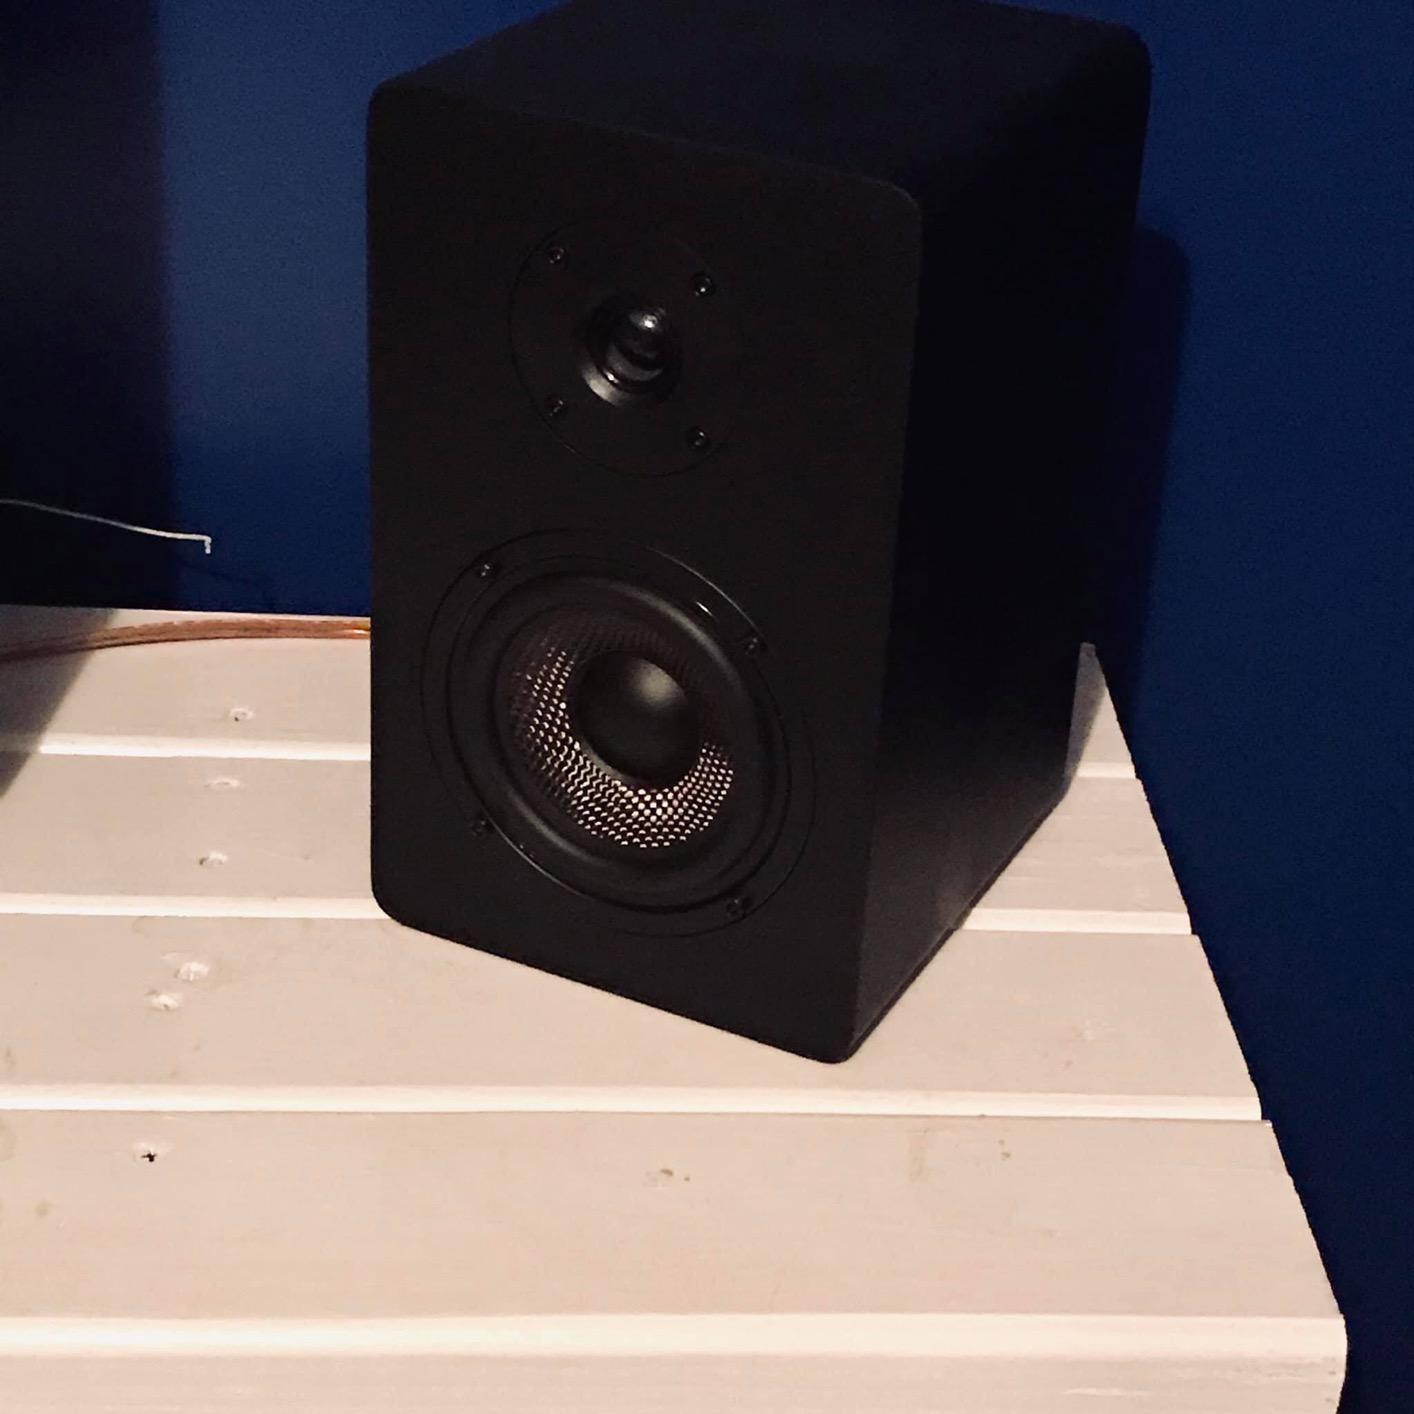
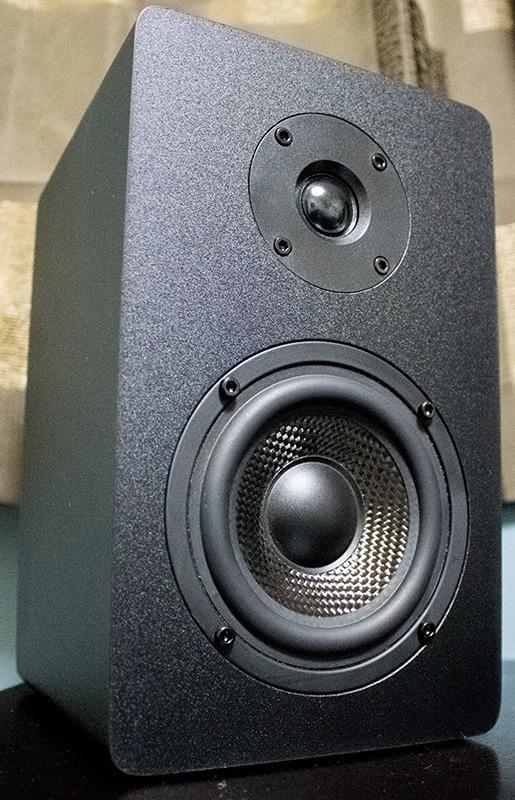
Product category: speaker
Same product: yes